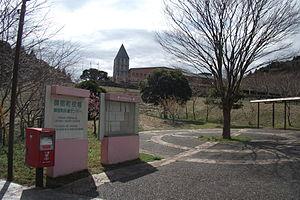
Onjuku est un bourg du district d'Isumi, dans la préfecture de Chiba au Japon.